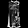
Label: Dress